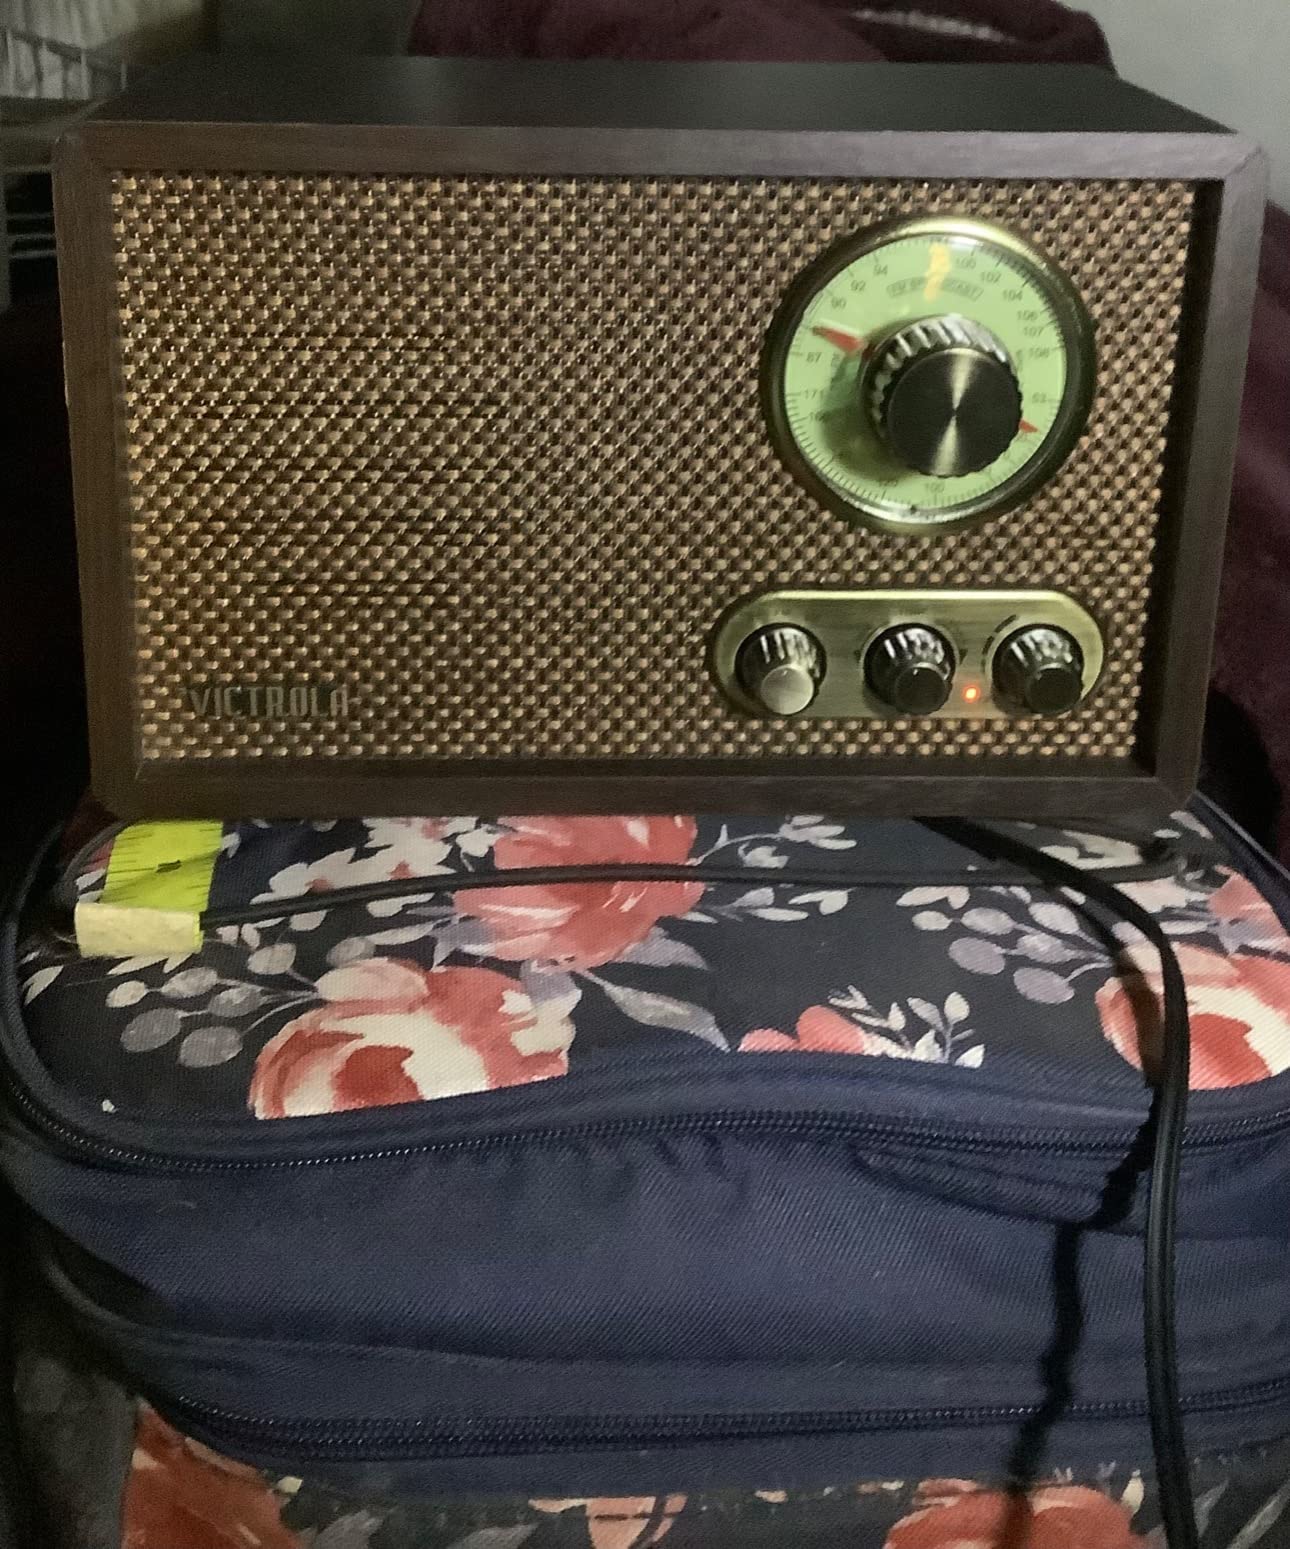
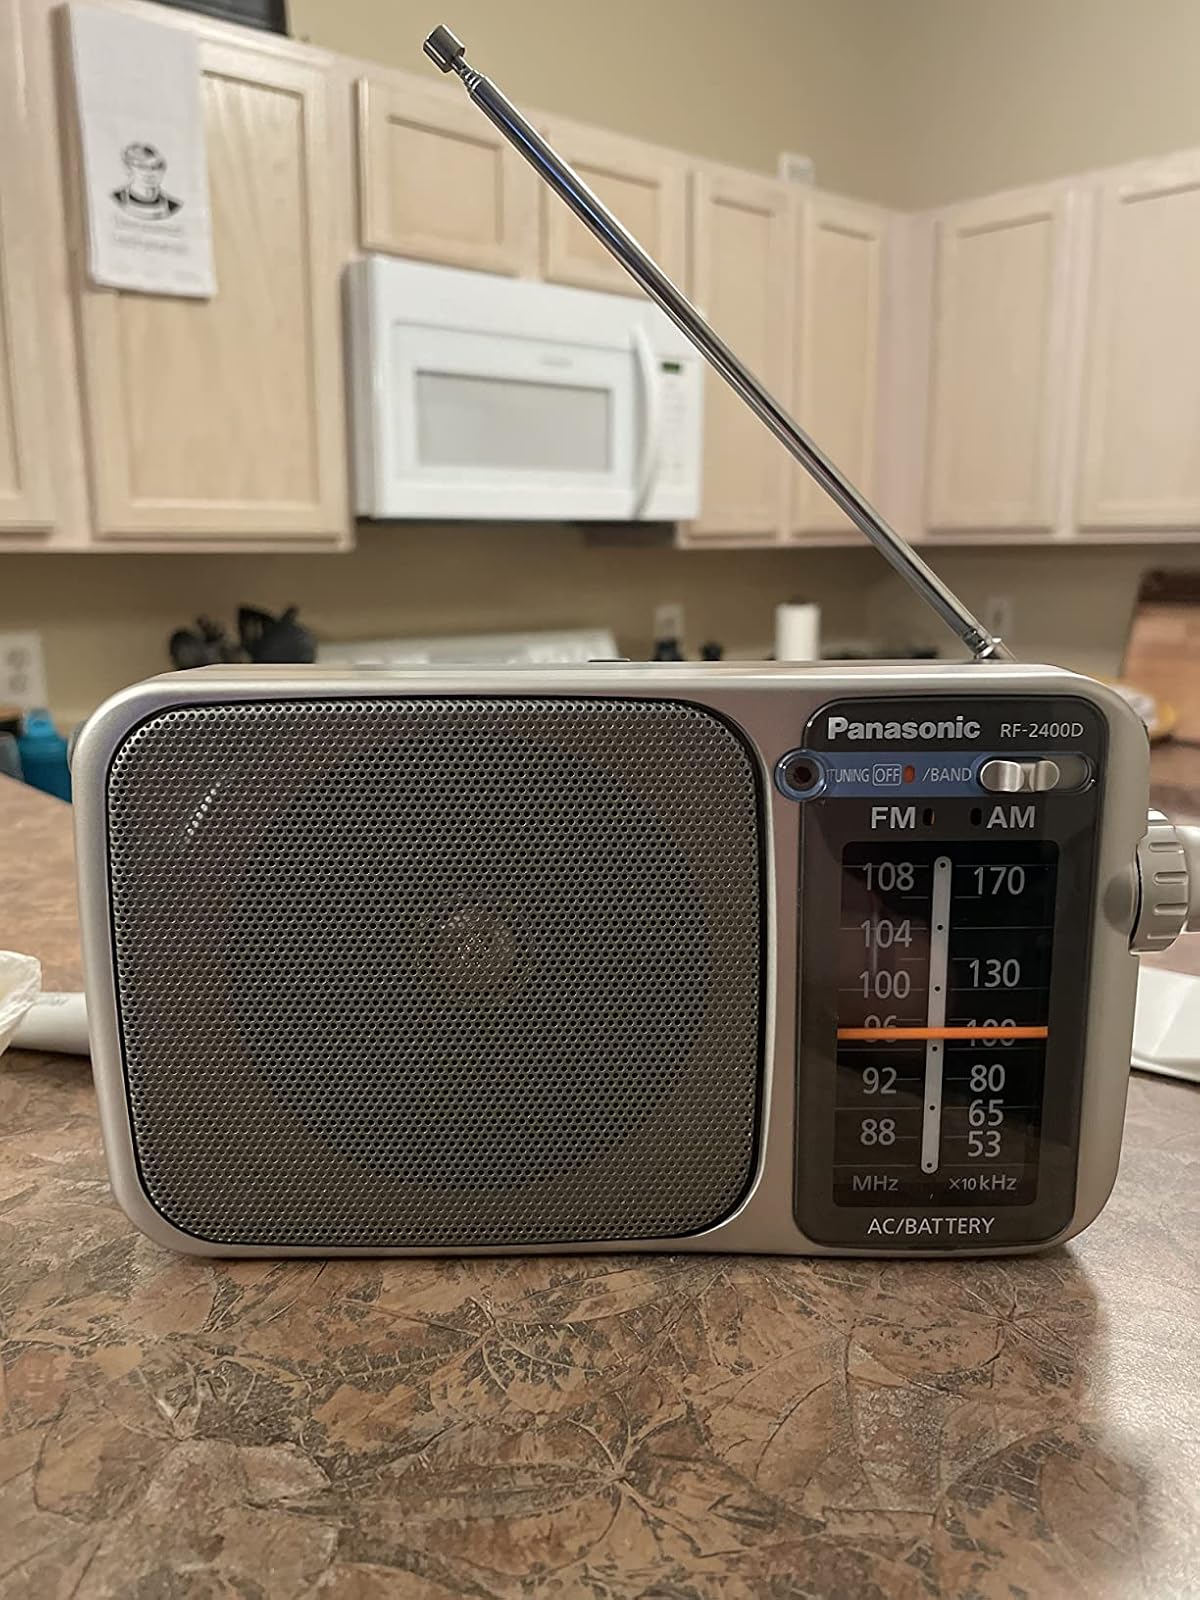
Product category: radio
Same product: no